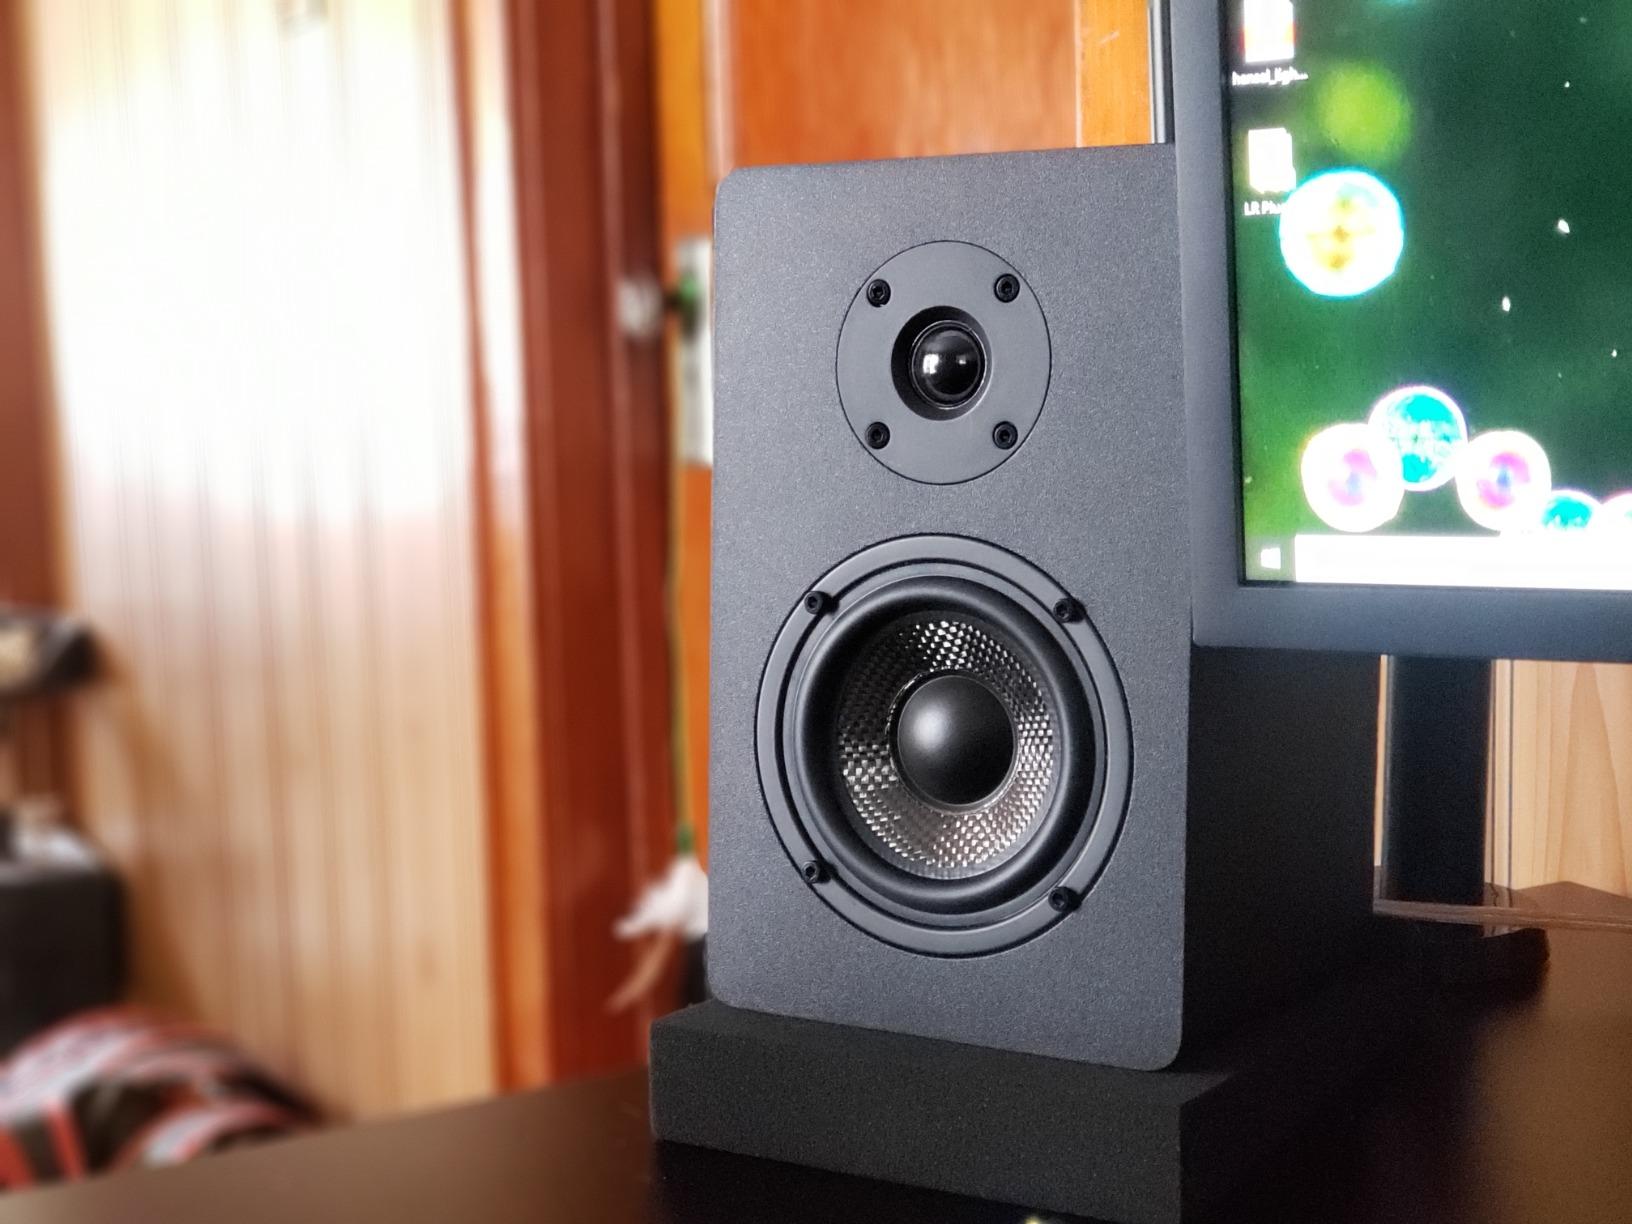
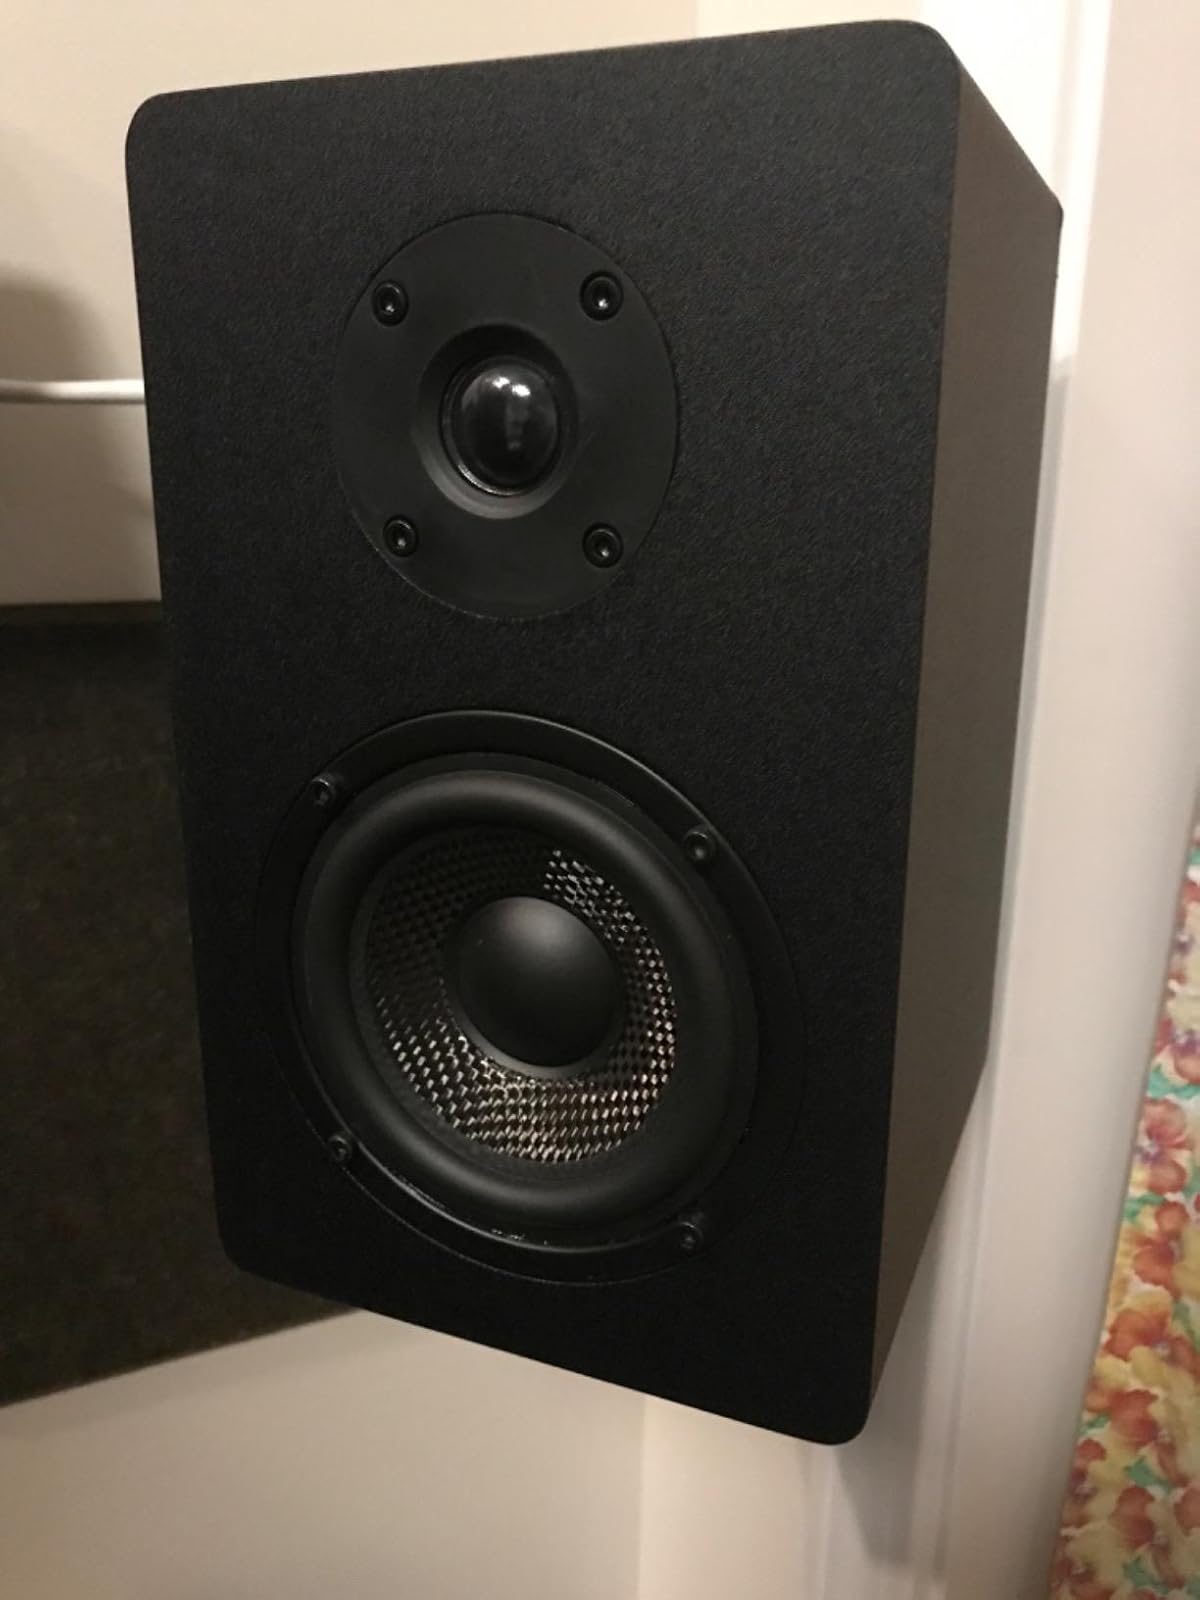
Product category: speaker
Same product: yes